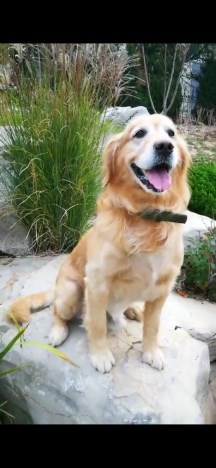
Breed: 5355-n000126-golden_retriever